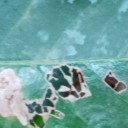
Label: Miner